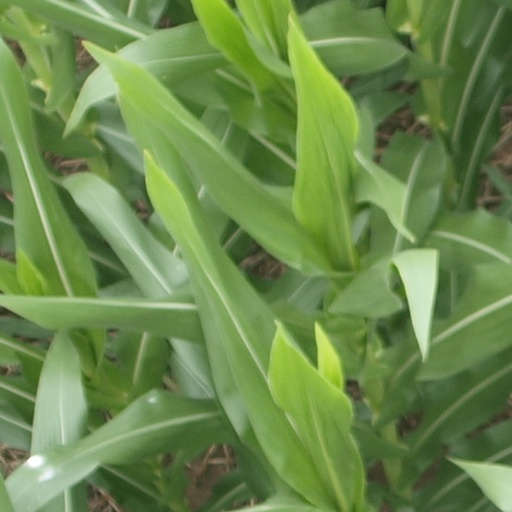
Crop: maize; corn